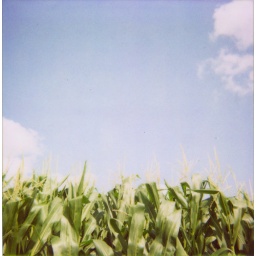
Out standing in a field